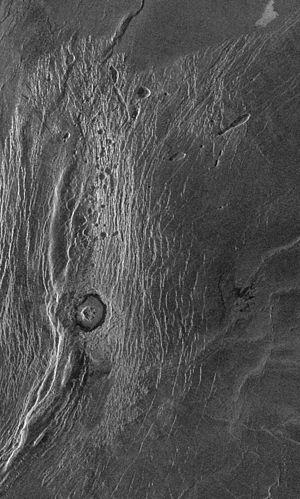
Akna Montes est un massif montagneux situé sur la planète Vénus par 68,9° N et 318,2° E, à l'ouest de Lakshmi Planum, le plateau occidental d'Ishtar Terra.
Wanda est un cratère d'impact sur Vénus. Il est recensé en 1984 par la sonde soviétique Venera 15/16.